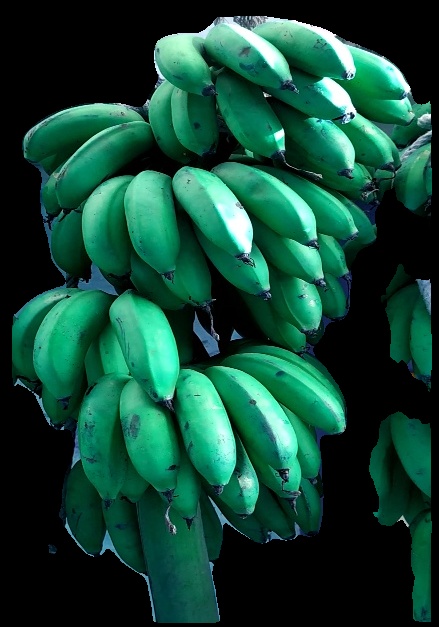
Variety: rasbale
Grade: grade2